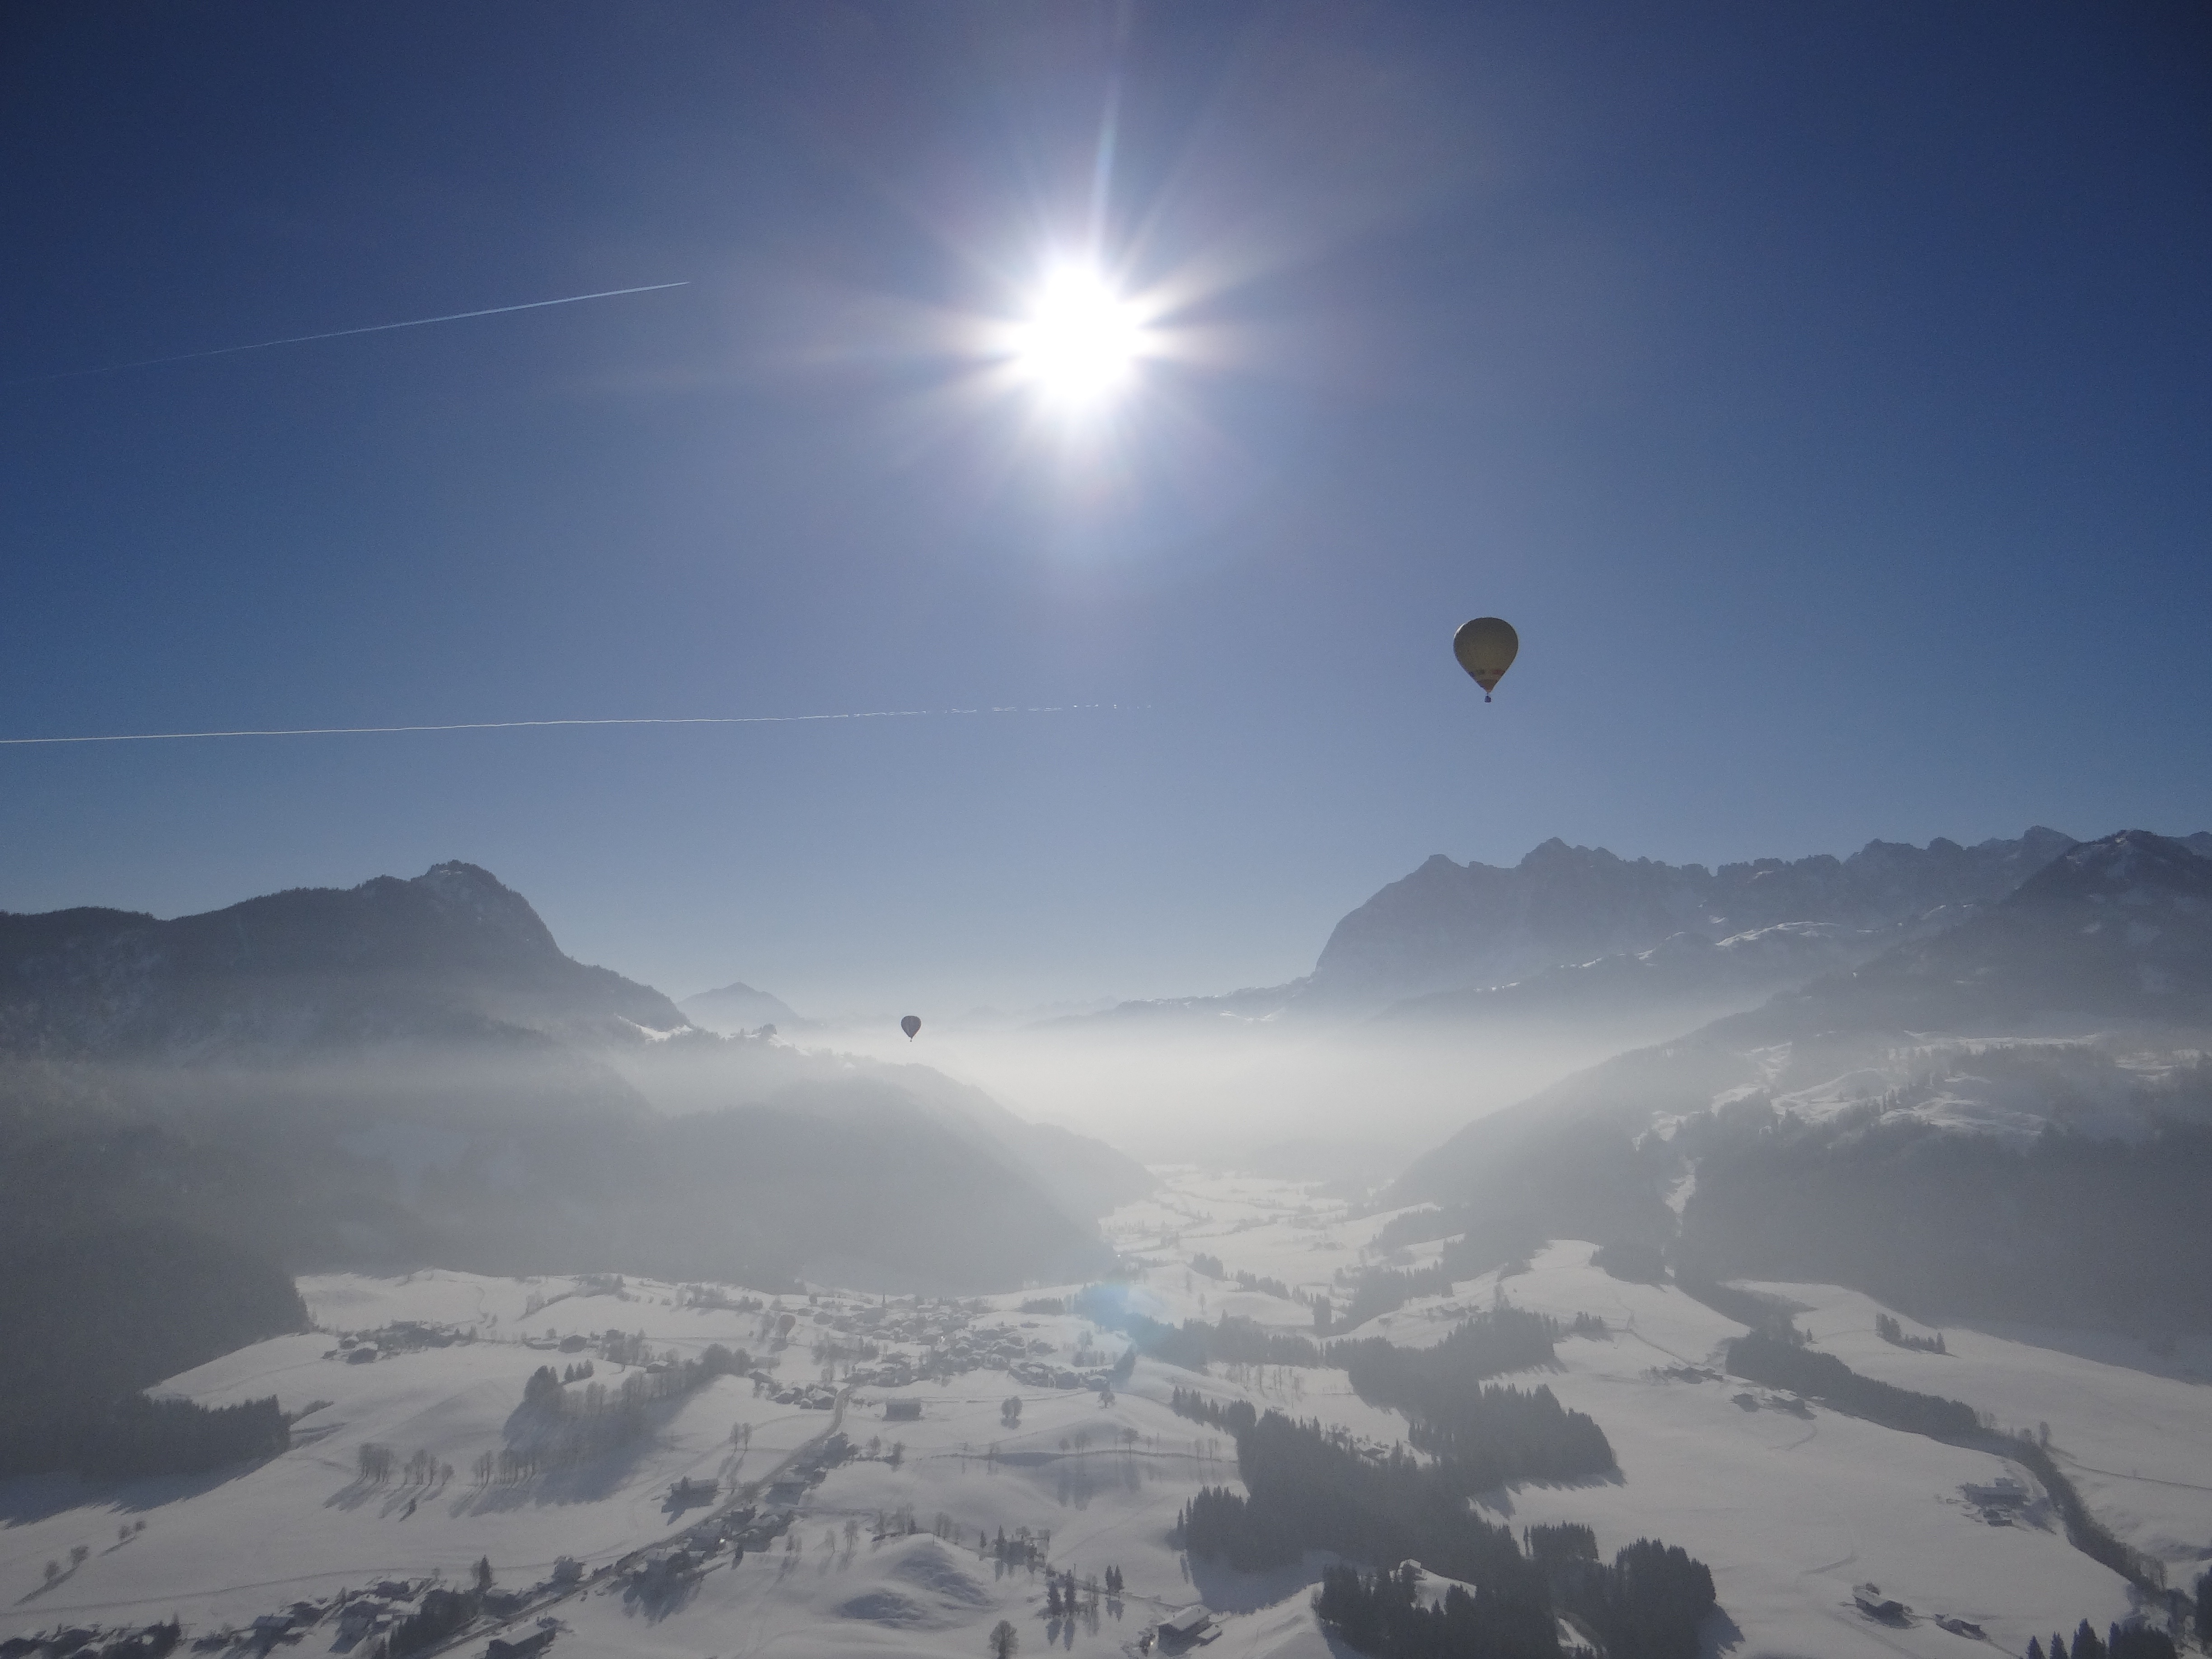
horizon, mountain, winter, sky, sunrise, sunlight, balloon, hot air balloon, atmosphere, mountain range, flight, weather, alpine, float, extreme sport, experience, sunbeam, parachuting, take off, air sports, so, hot air balloon ride, balloon envelope, atmospheric phenomenon, atmosphere of earth, mountainous landforms